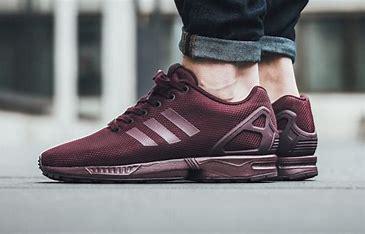
Brand: Adidas
Model: ZX Flux